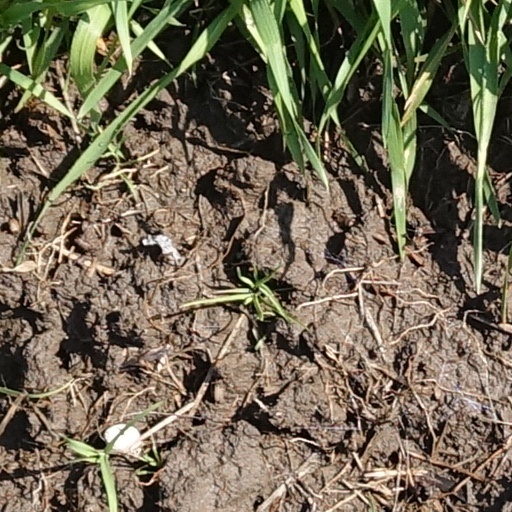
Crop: wheat